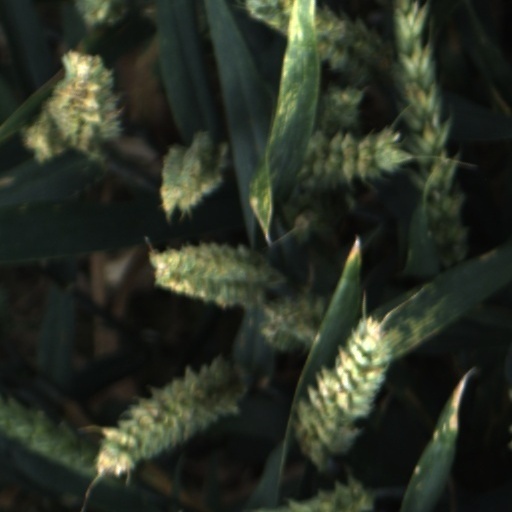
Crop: wheat